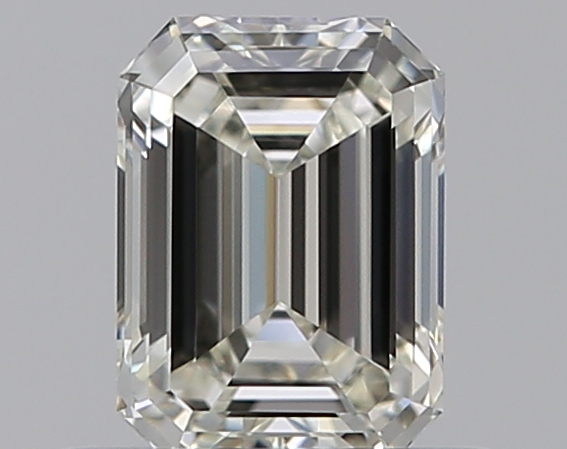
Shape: emerald
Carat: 0.51
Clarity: VVS1
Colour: J
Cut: EX
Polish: VG
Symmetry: VG
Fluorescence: N
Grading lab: GIA
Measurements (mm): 5.43 x 3.96 x 2.54